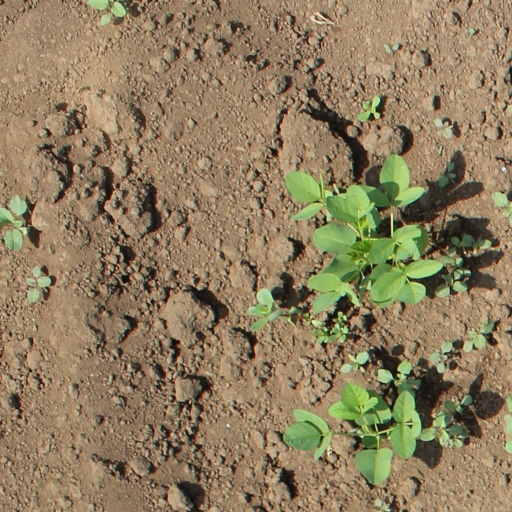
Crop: soybean